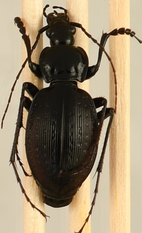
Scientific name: Carabus goryi
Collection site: Great Smoky Mountains National Park NEON (GRSM), plot GRSM_020